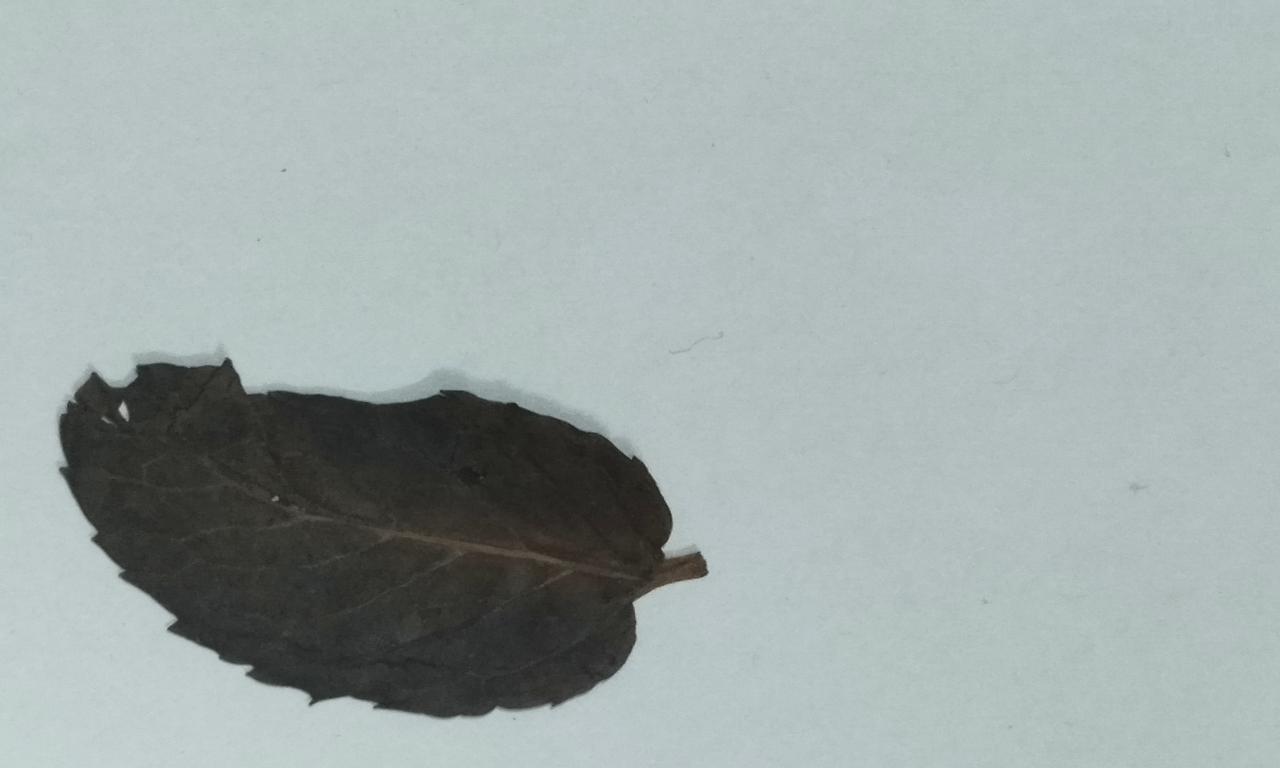
Label: Dried